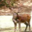
Label: deer